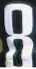
Number: 8